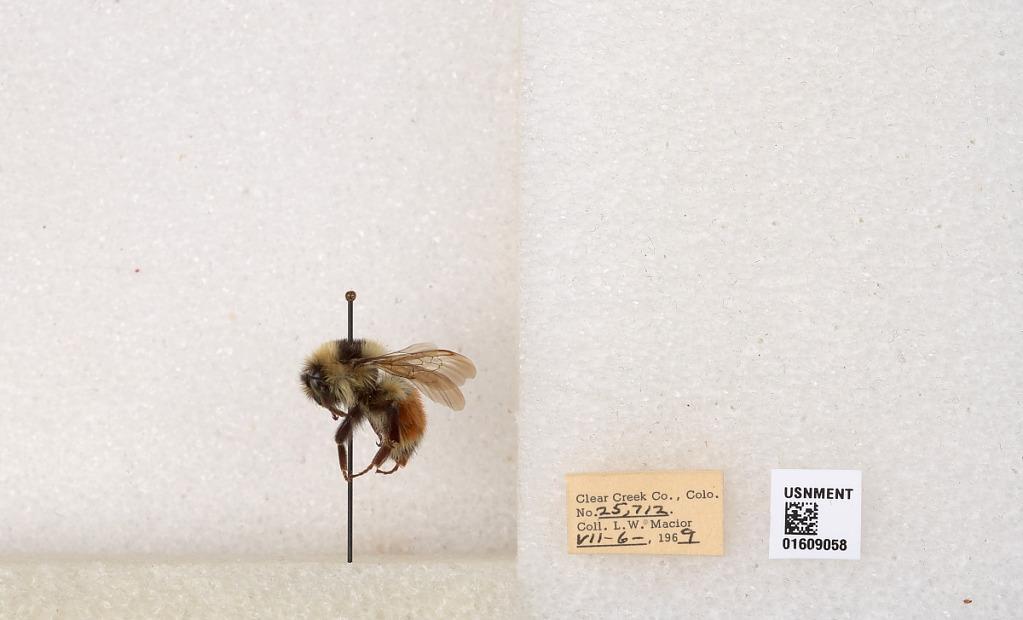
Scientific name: Bombus (Pyrobombus) sylvicola Kirby
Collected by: L. Macior
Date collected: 1969-7-6
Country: United States
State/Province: Colorado
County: Clear Creek
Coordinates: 39.6856, -105.645